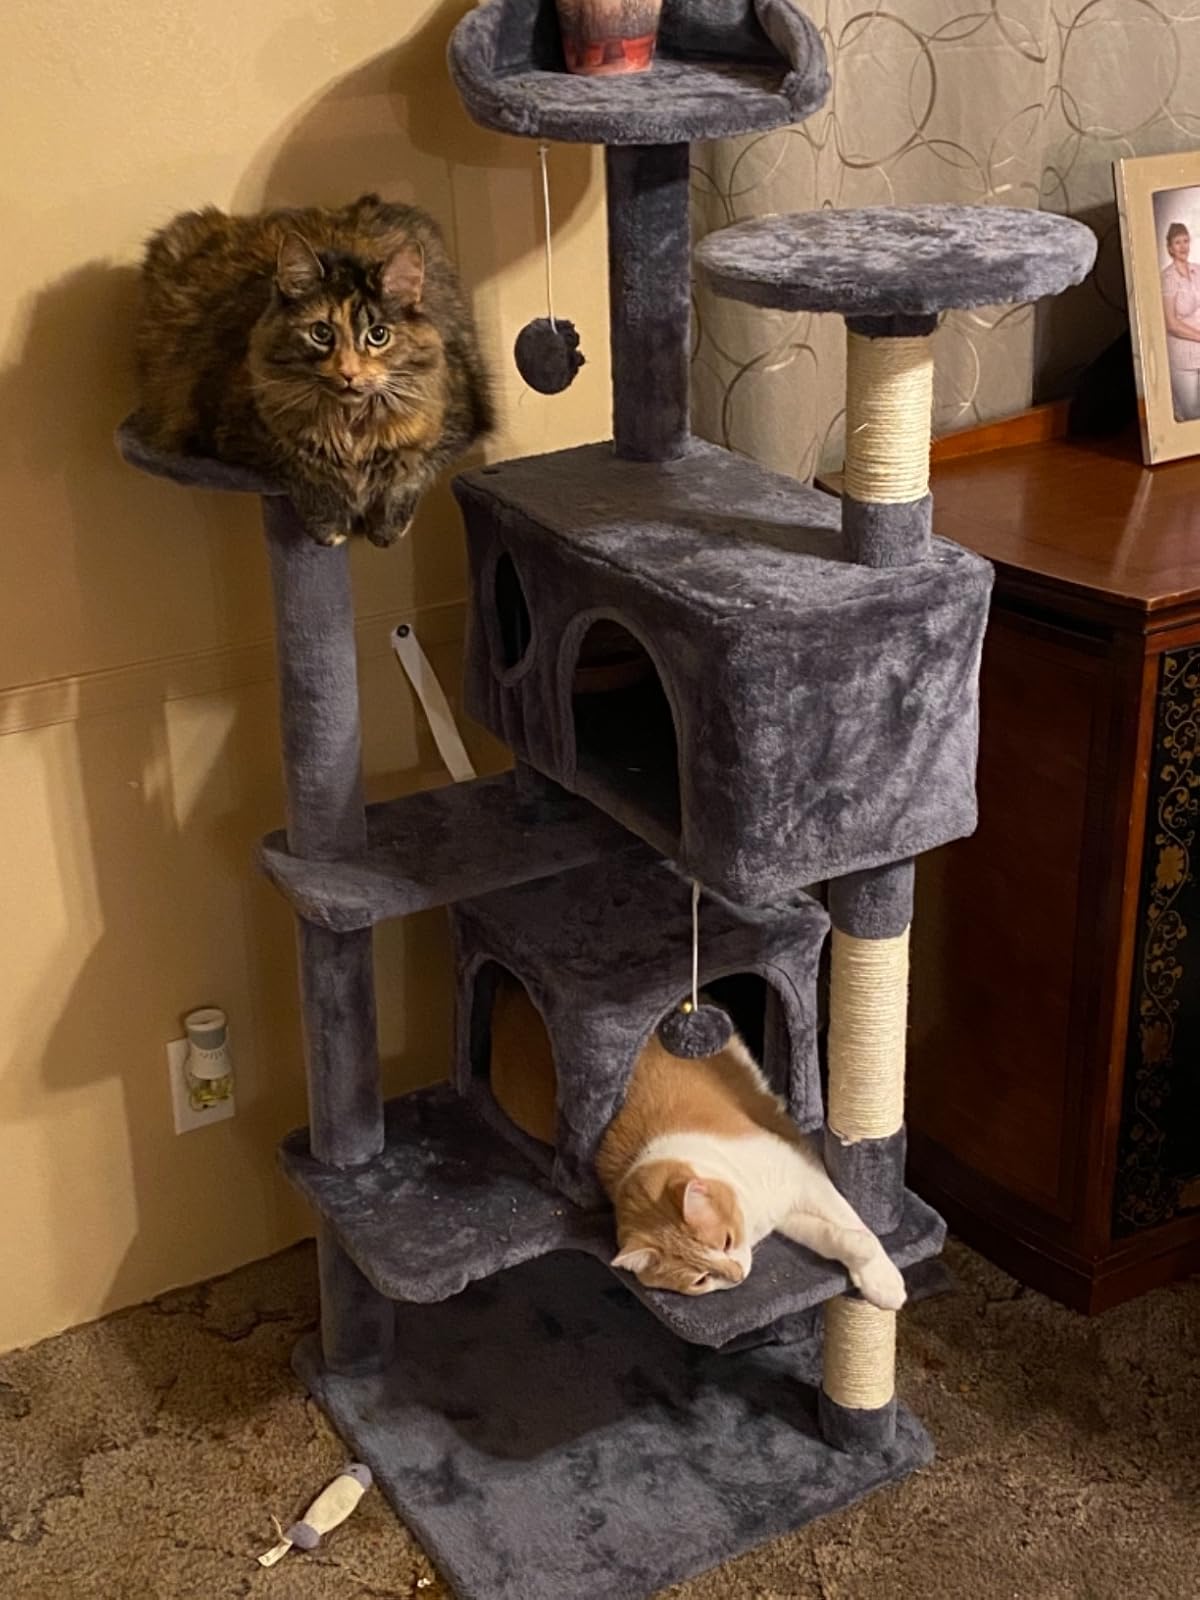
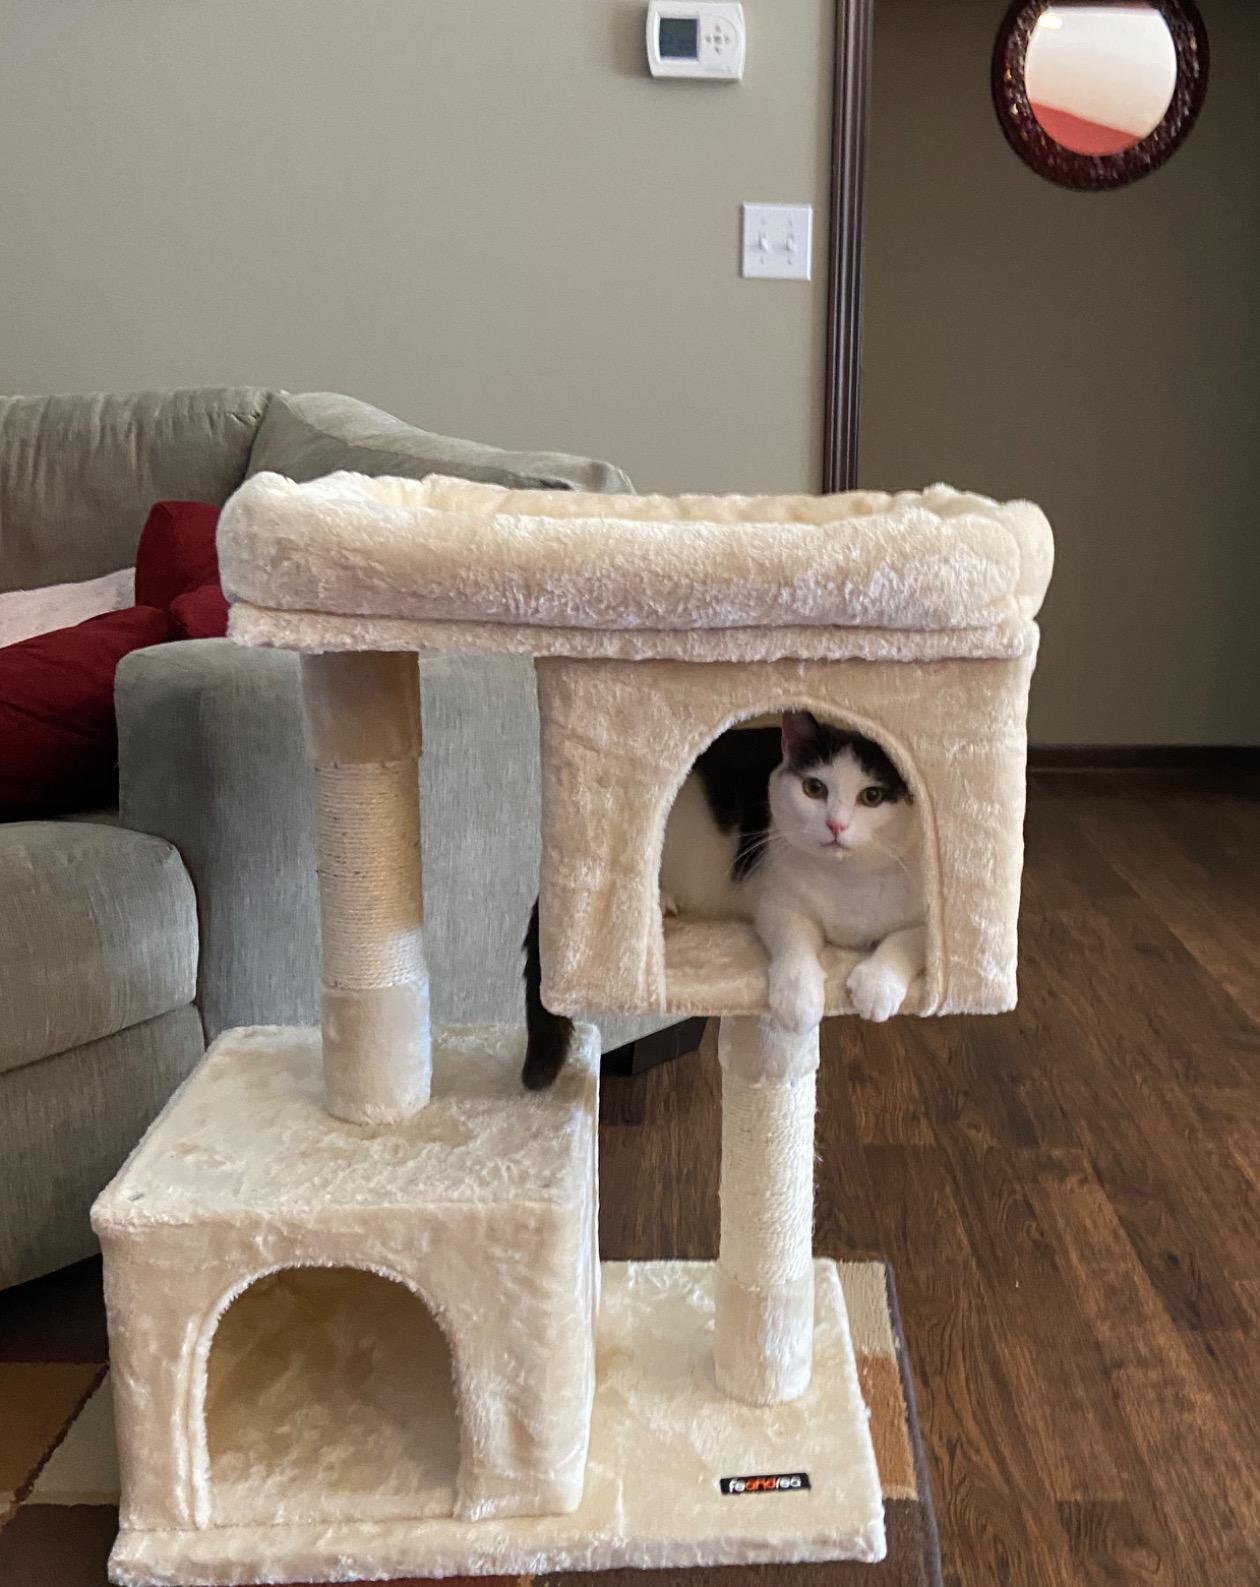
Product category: items_cat tree
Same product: no